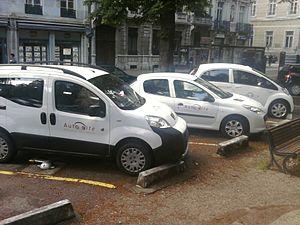
Exemple de trois modèles du parc de voiture en libre service Auto'cité, à Granvelle-Besançon.
Citiz Besançon, anciennement Auto'cité, est le nom donné au service de voiture en libre service à Besançon, disponible depuis le 16 mars 2010. Il s'agit de l'ancien service Auto-Cité qui a intégré le réseau de coopératives Citiz en 2014.